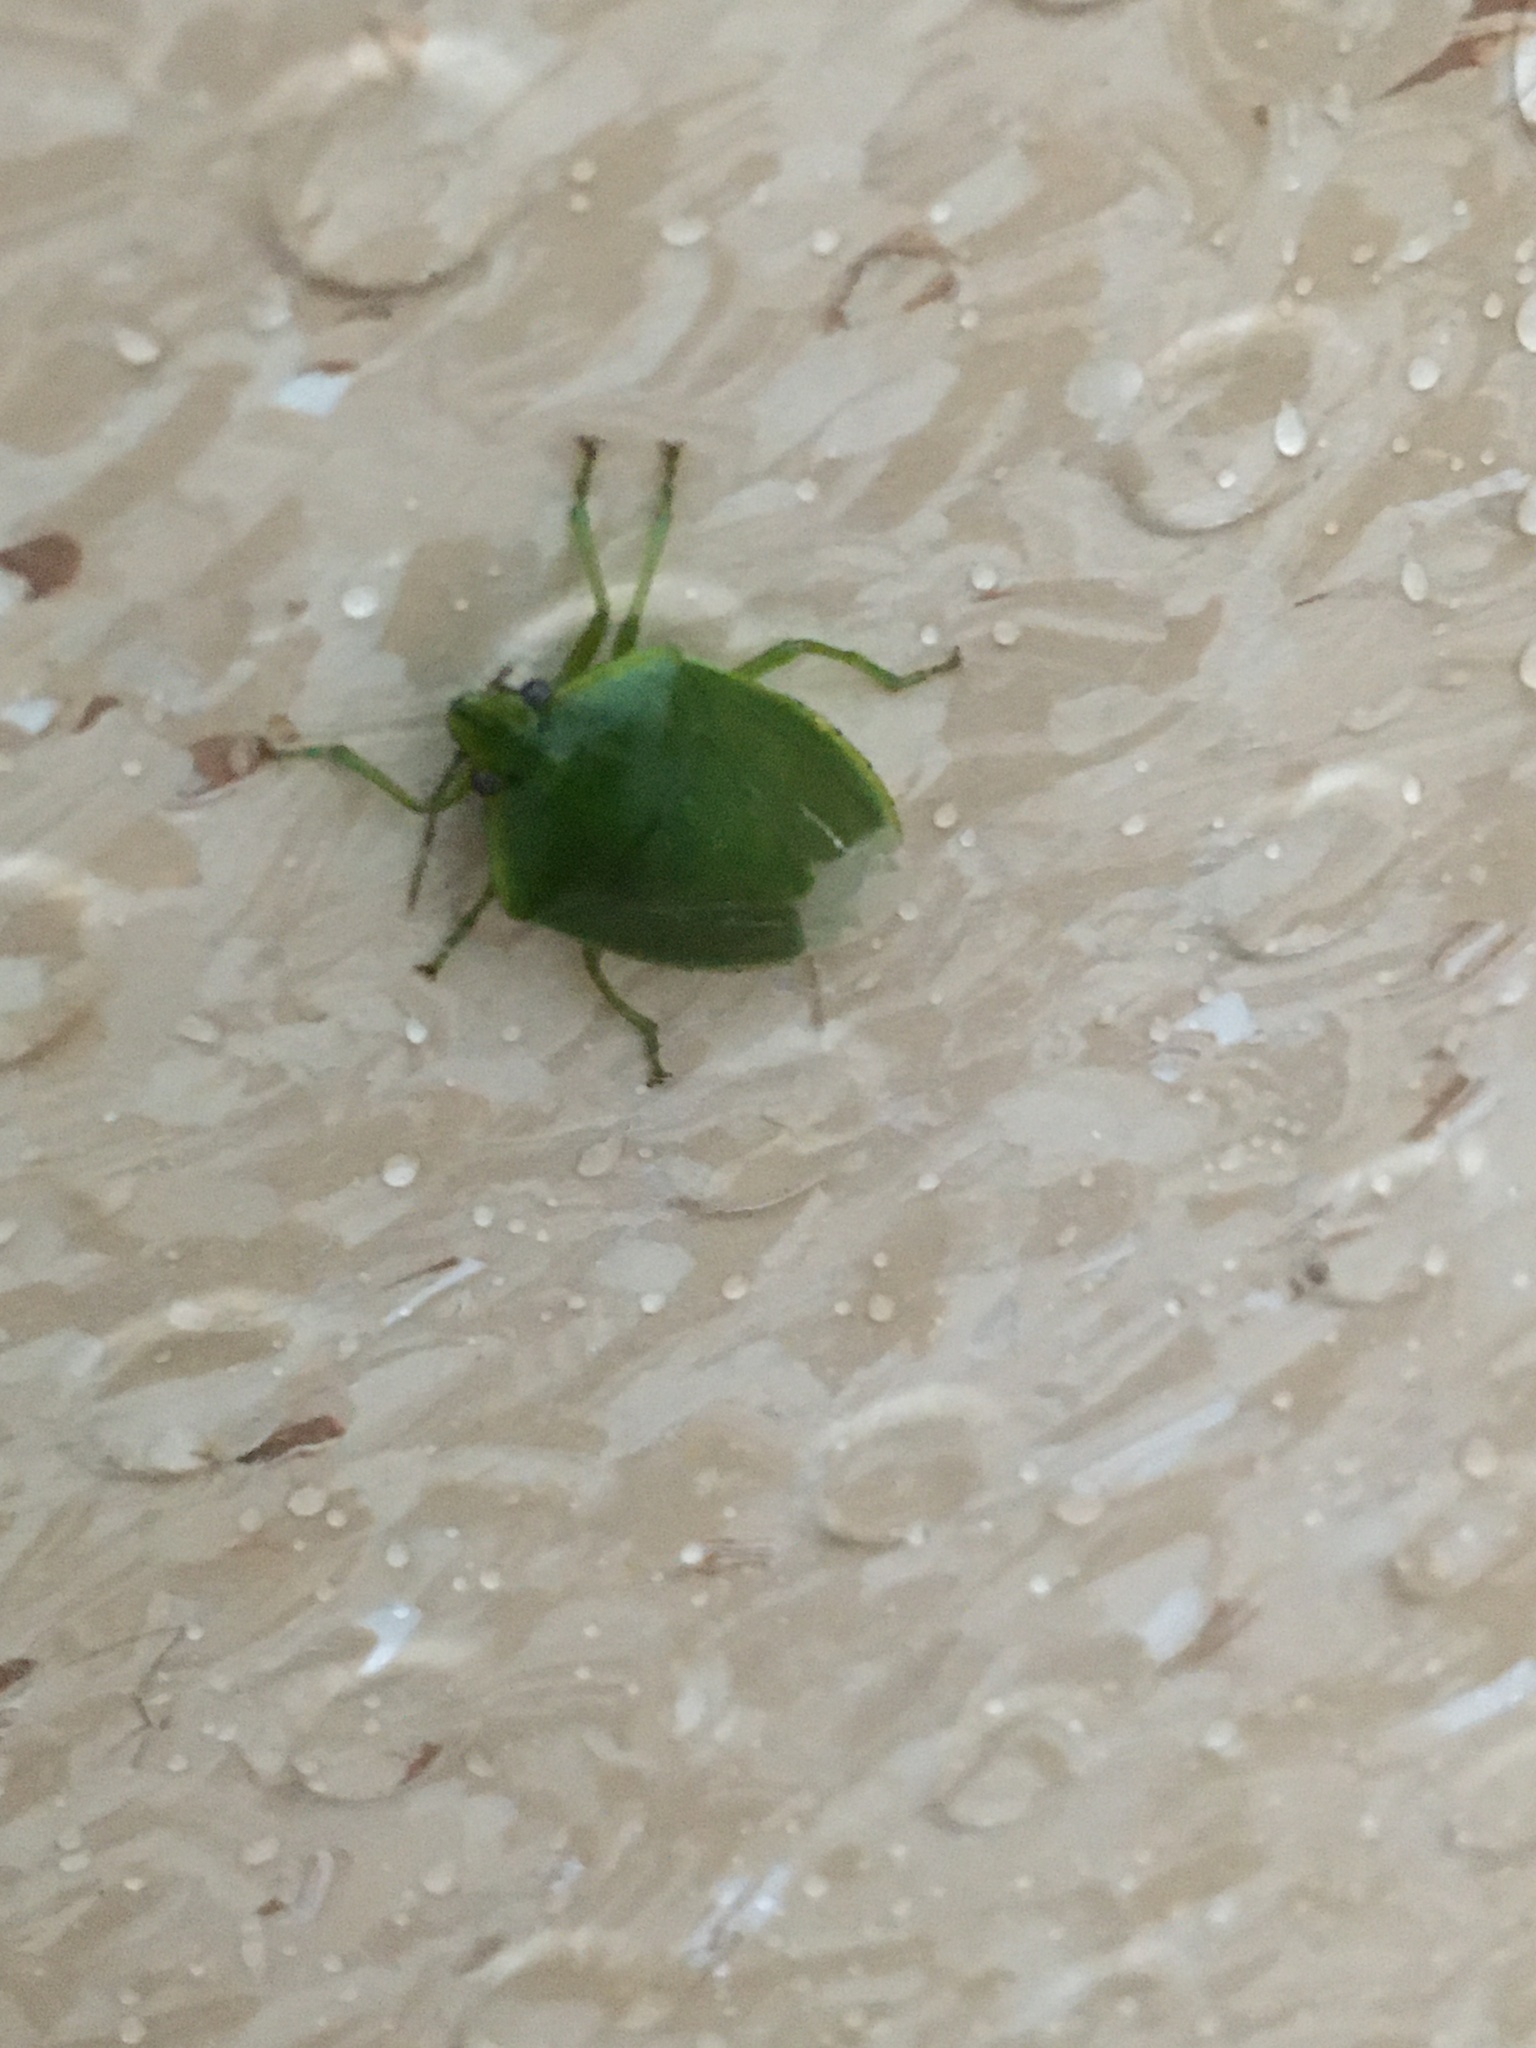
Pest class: stink_bug